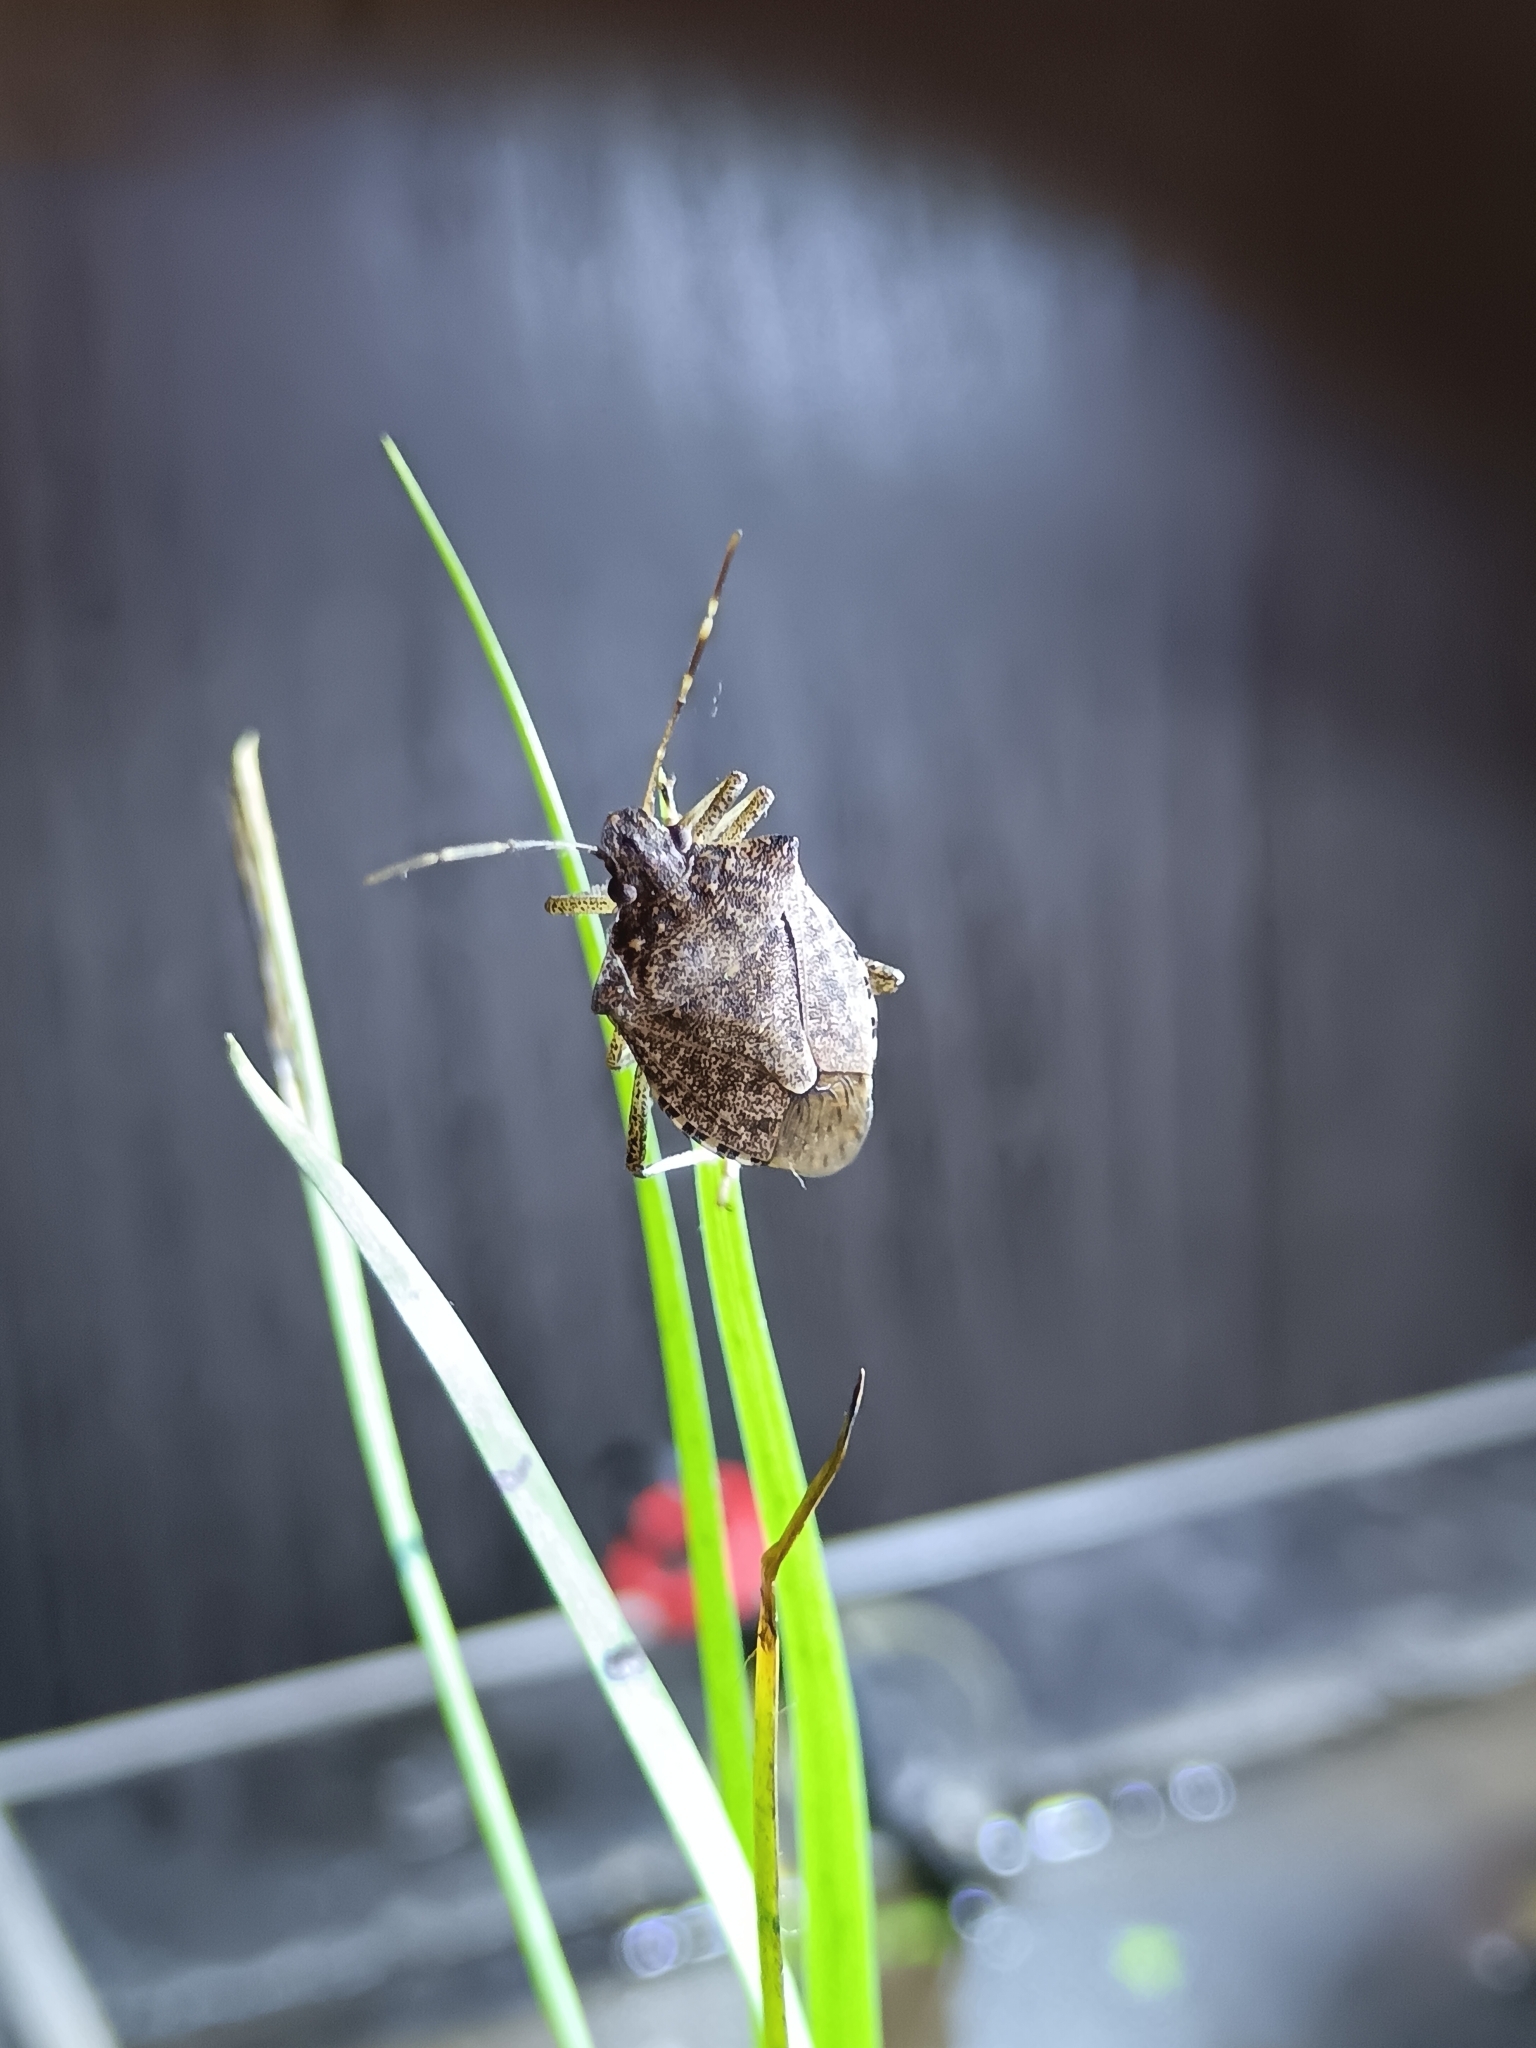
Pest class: stink_bug